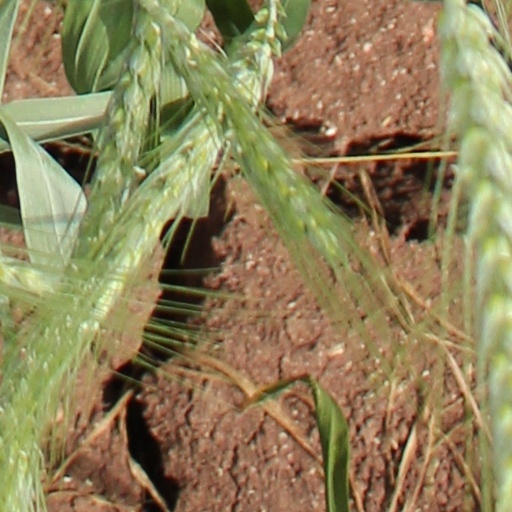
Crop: wheat